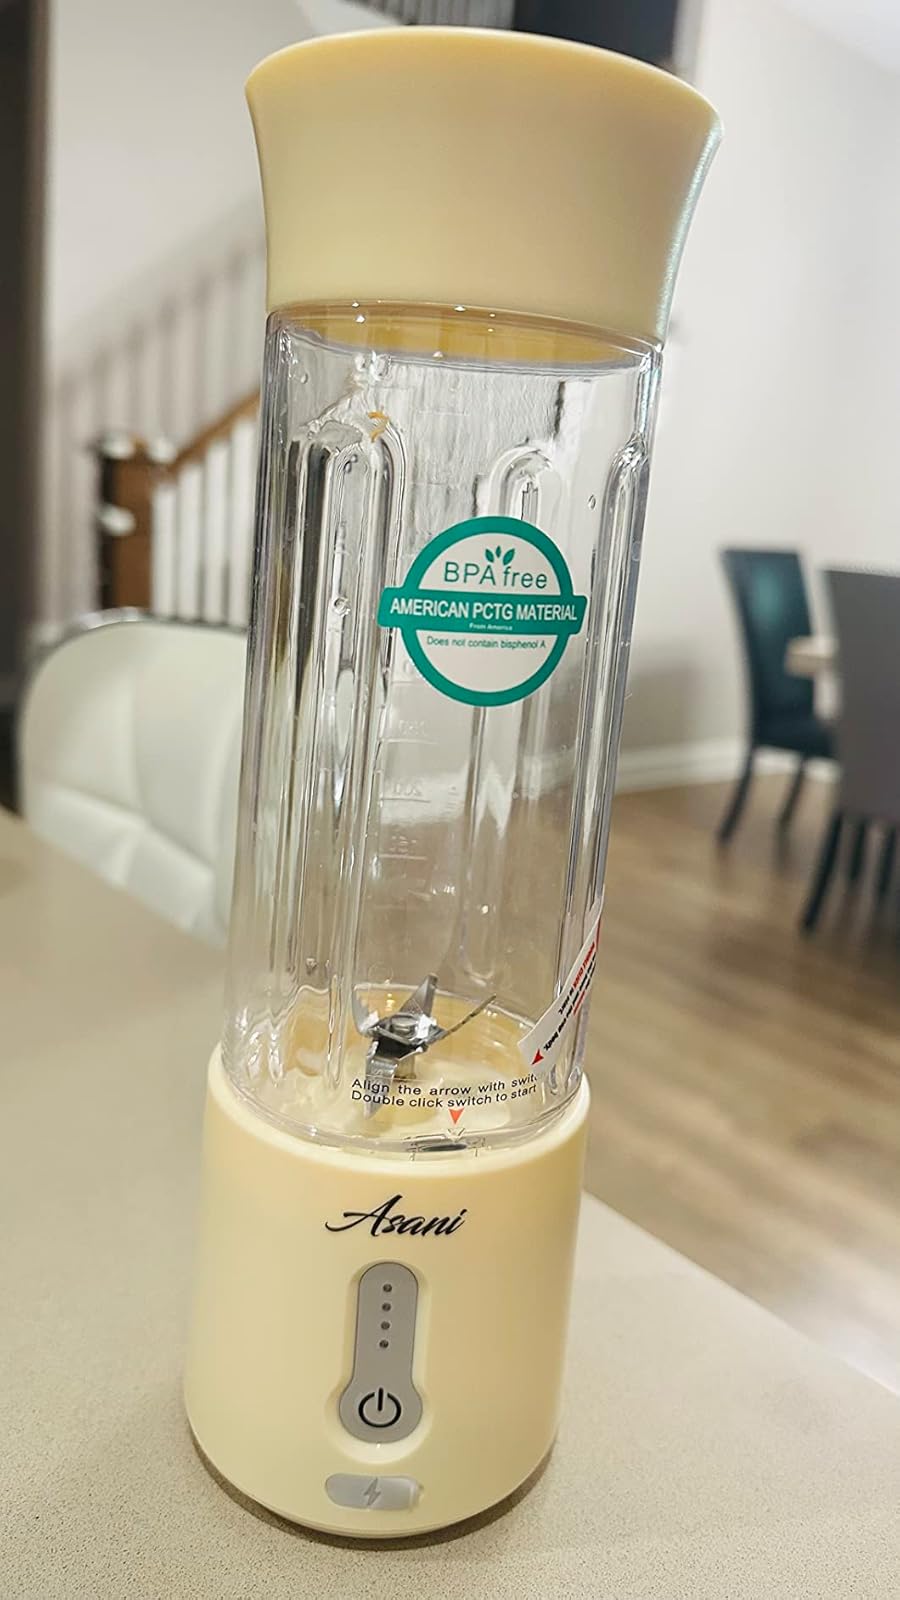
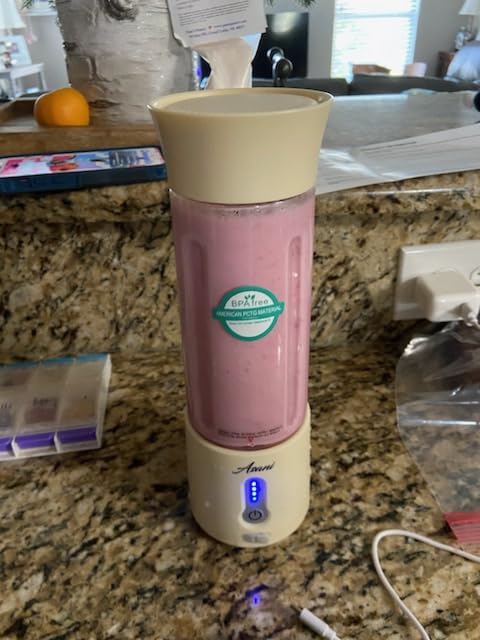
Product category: items_blender
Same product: yes